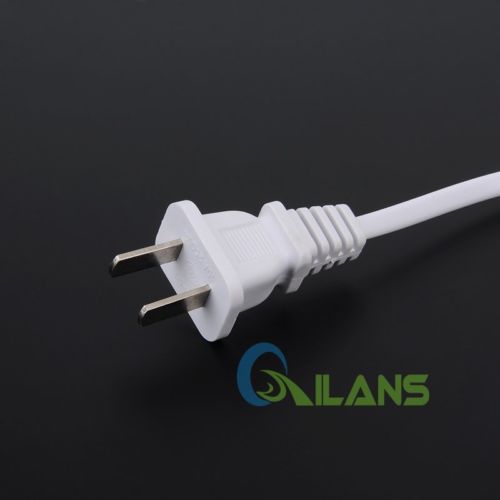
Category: lamp